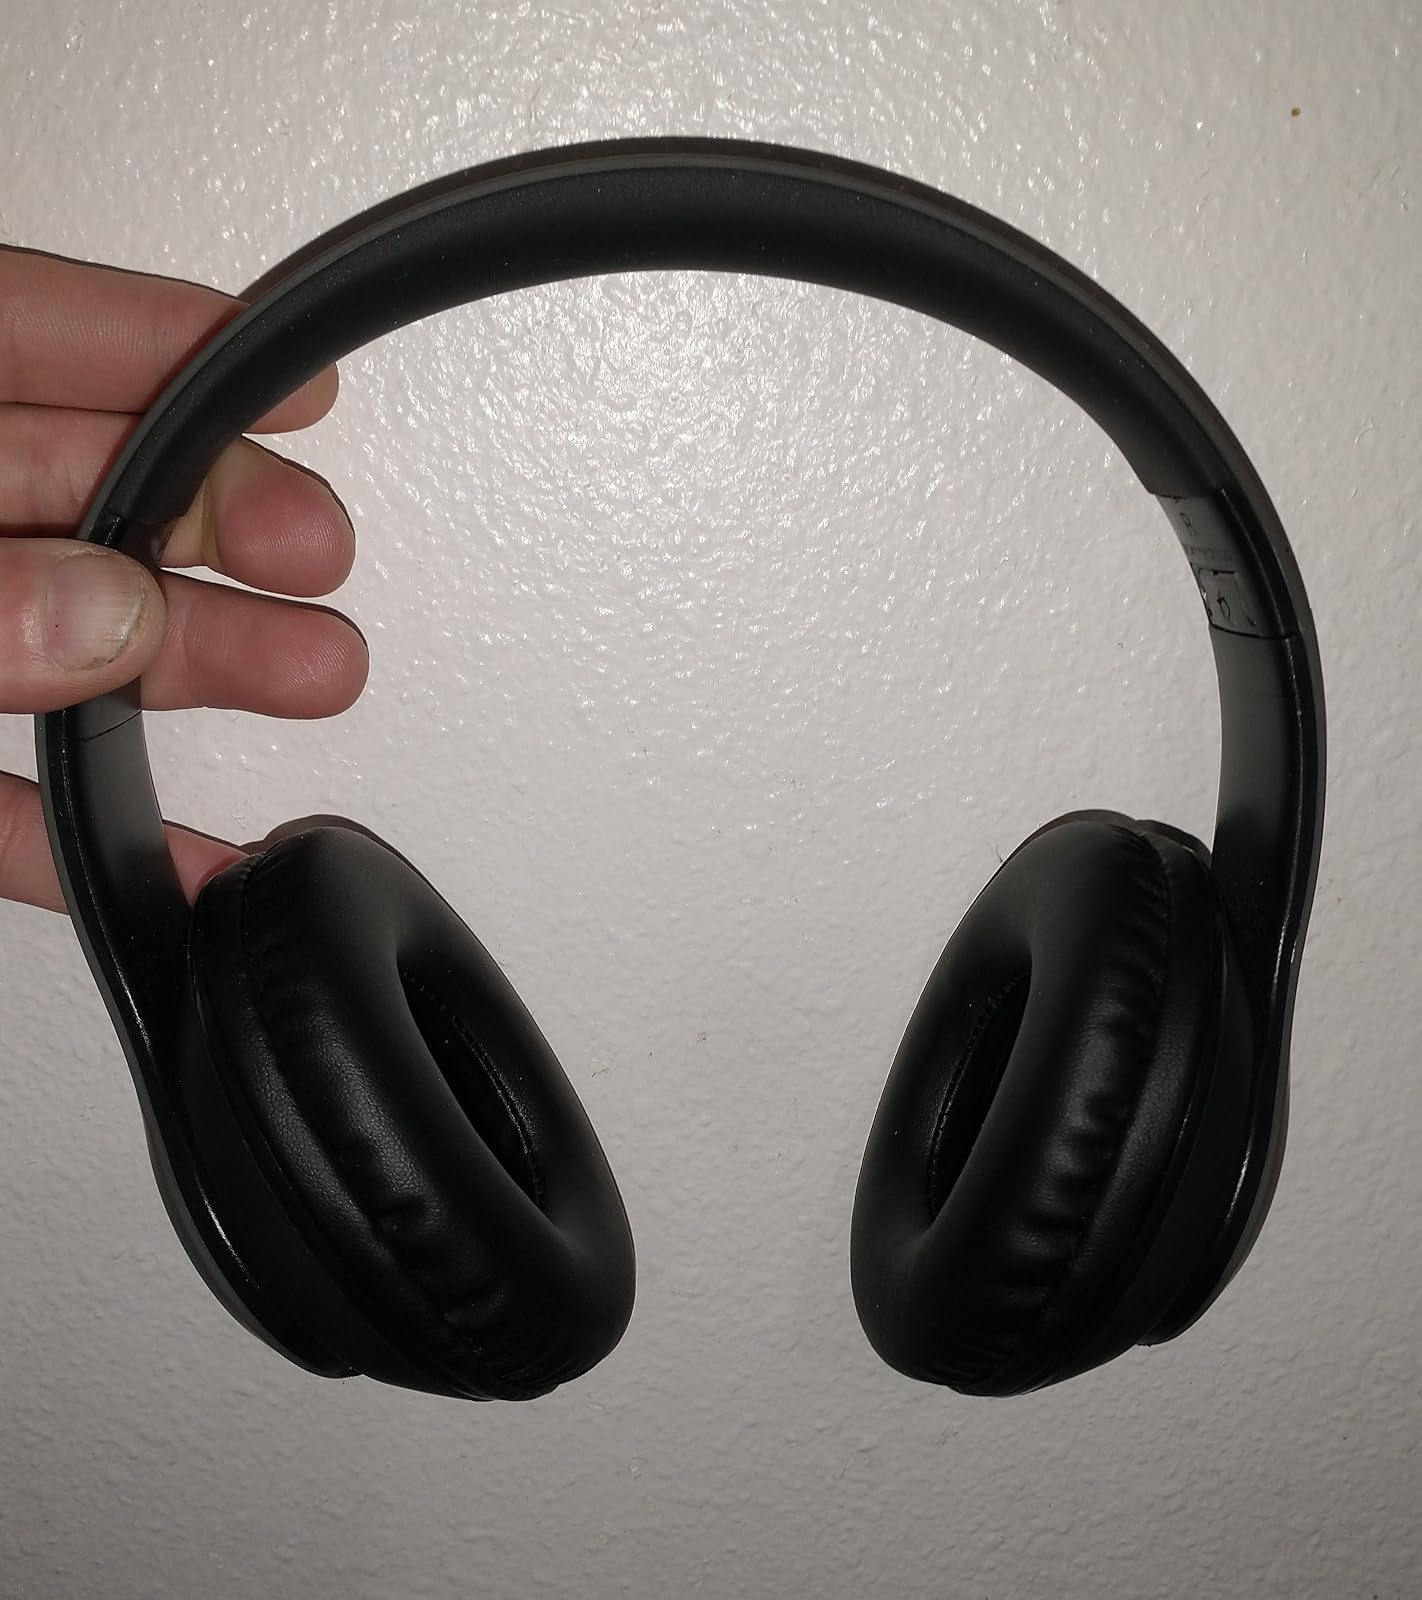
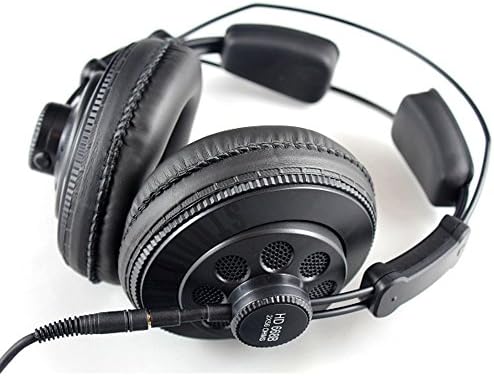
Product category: headphones
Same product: no